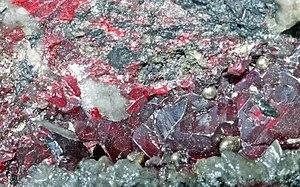
Le mercure natif est une espèce minérale naturelle, corps simple métallique liquide et très dense, constitué de l'élément chimique mercure. C’est le seul minéral à l'état liquide qui appartient à la classe minéralogique des éléments natifs, en particulier des métaux natifs. Il est assez rare.